Ratibořice Castle

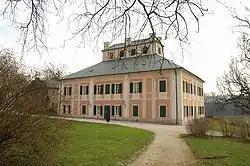
Lateral view of the Château

In the Middle Ages a village named Ratibořice was a farm. Situated above it, on the site called "On Old Ratibořice", was a knights' stronghold which was mentioned in 1388 as the seat of Vaněk of Žampach. In 1464 Ratibořice was purchased by Aleš of Rýzmburk. At the time of Petr Andršpach of Dubá, the stronghold was attached to the Rýzmburk estate. In 1534 it was described already in the Land Rolls as deserted. About the year 1565 it was repaired again, but after 1582, during the period of rule of the Smiřický family and after its attachment to the Náchod estate, it definitely ceased to exist.